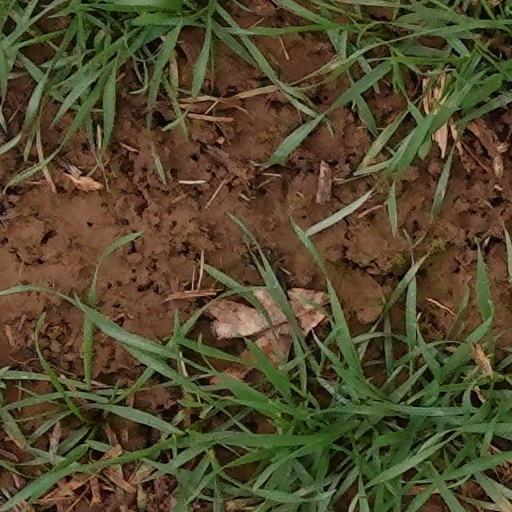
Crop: wheat